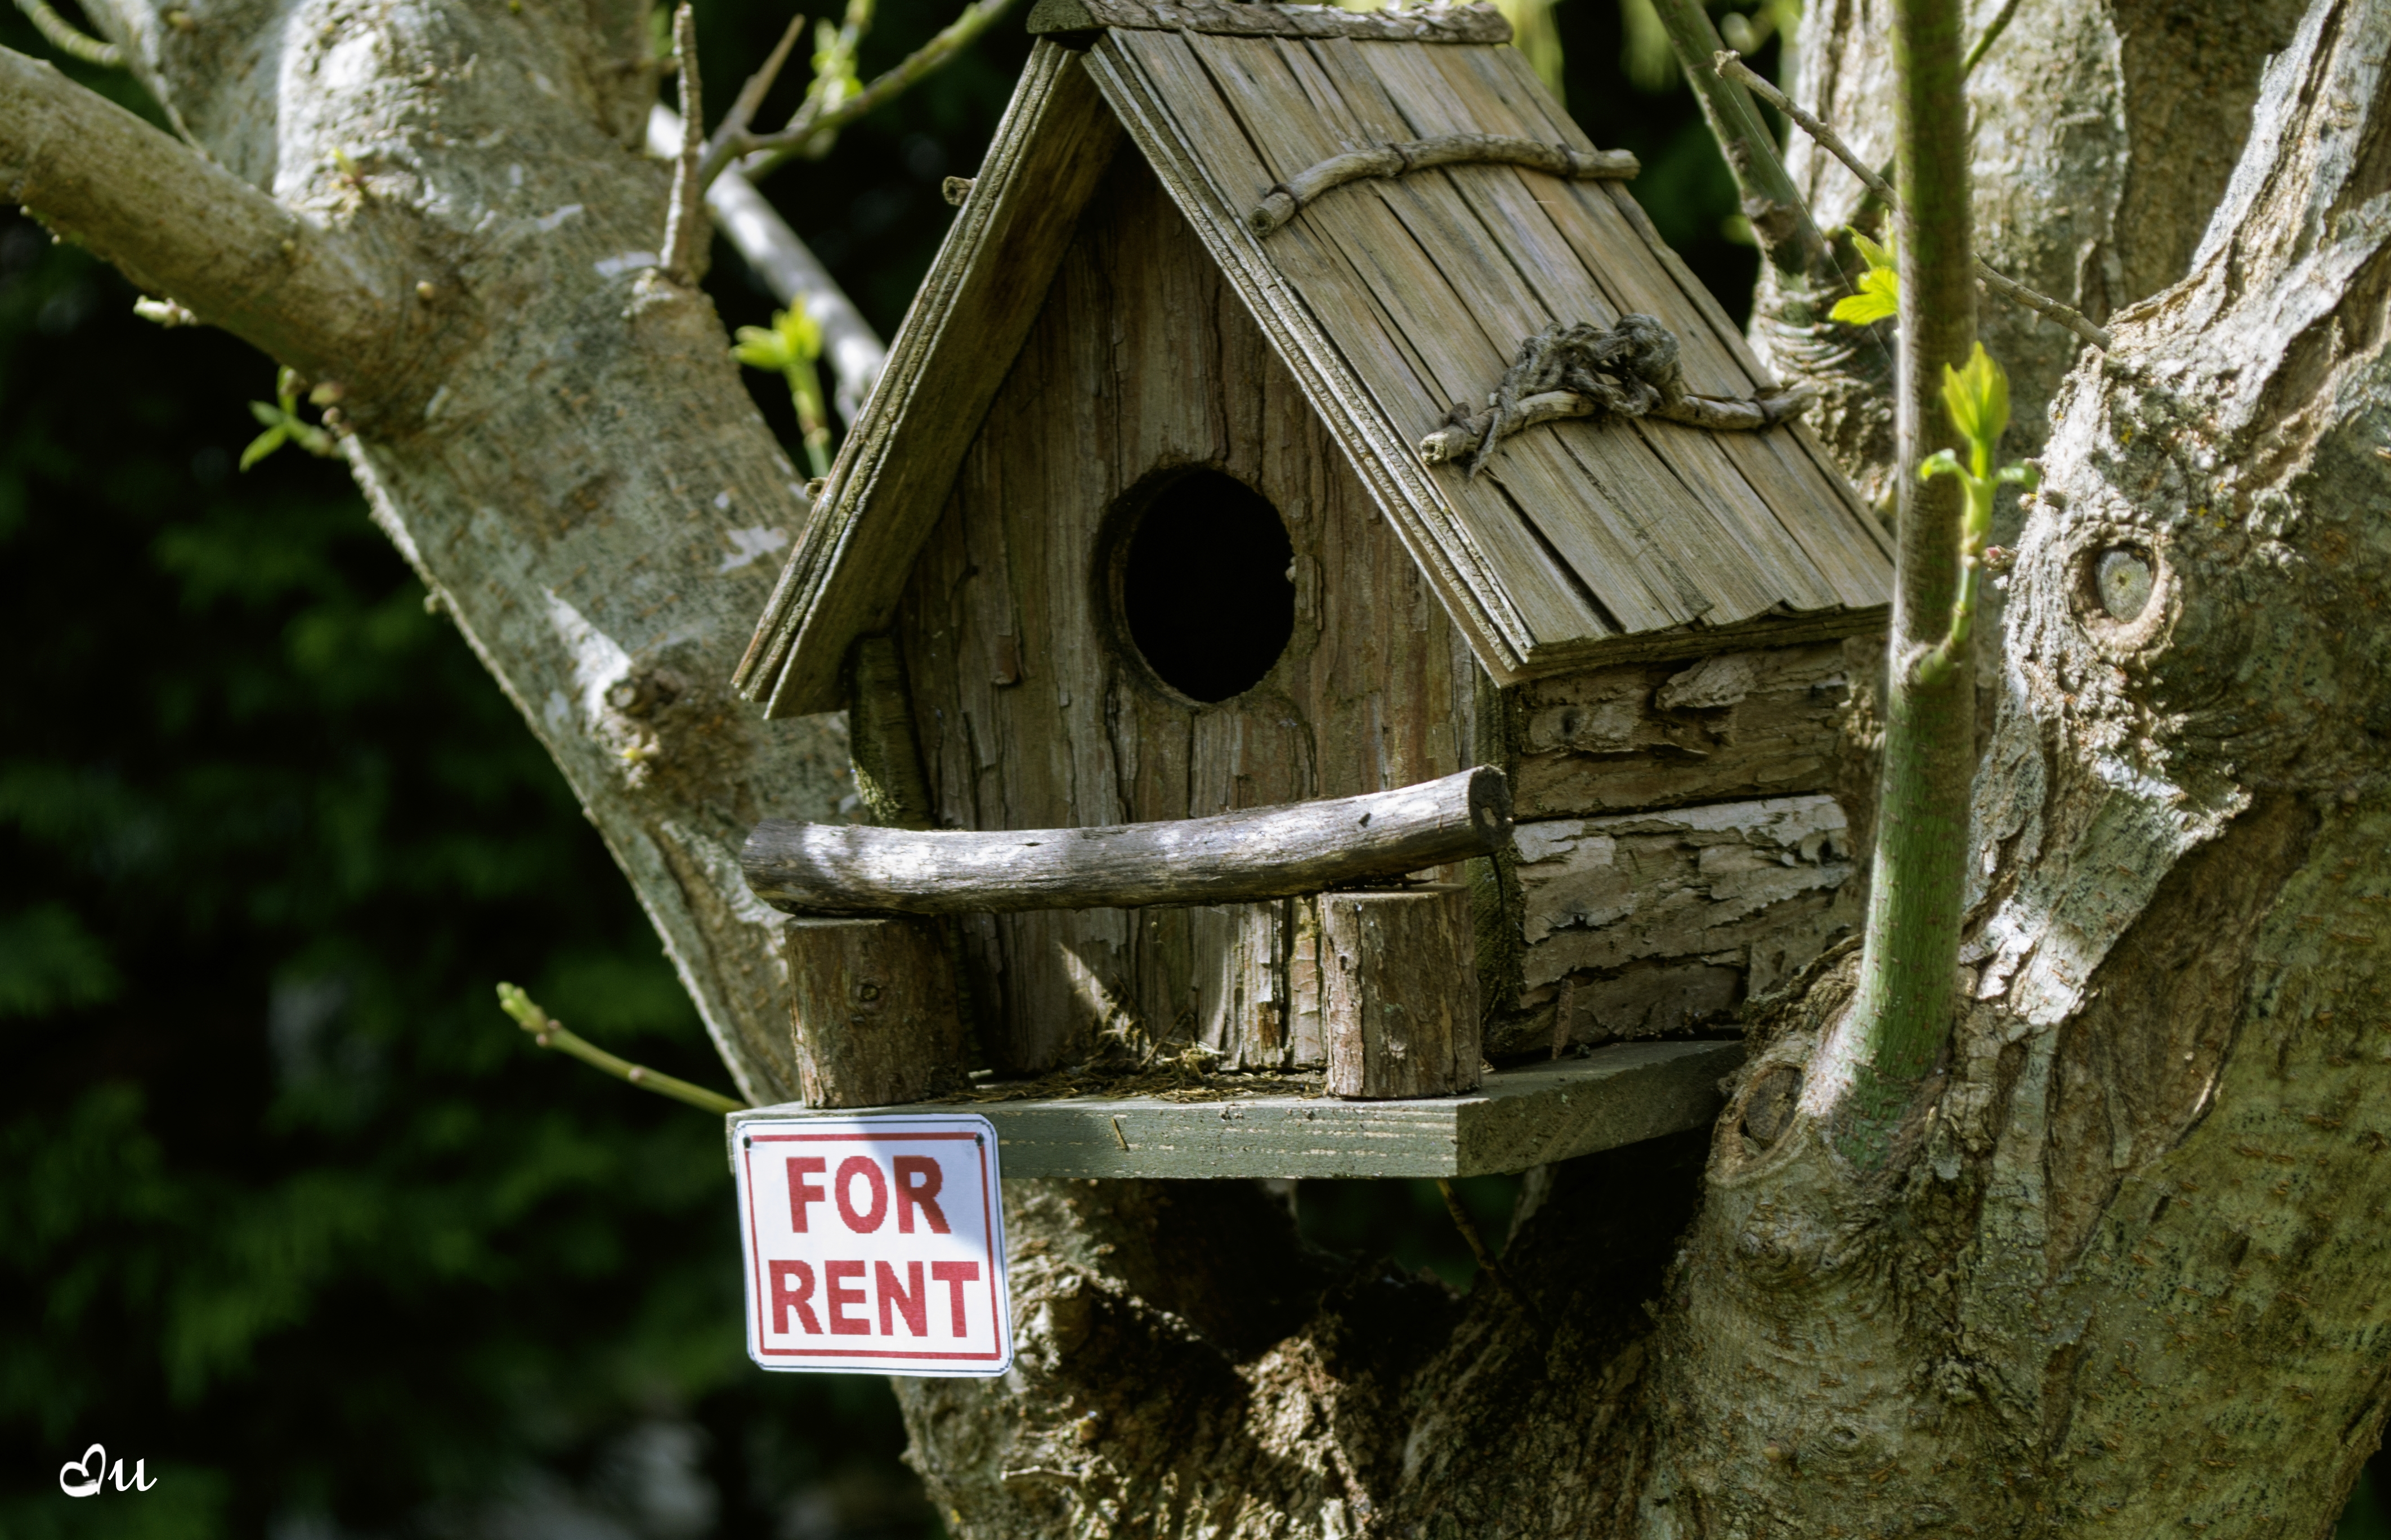
tree, europe, jungle, nikon, nikkor, birdhouse, curuyann, bird feeder, outdoor structure